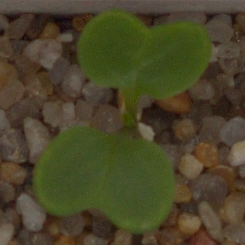
Label: charlock